University of Tartu Museum

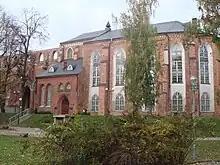
University of Tartu Museum in the Tartu Cathedral

University of Tartu Museum is the museum for the University of Tartu. Its entities include the University of Tartu Museum in the historic Tartu Cathedral, the University of Tartu Old Observatory, the University of Tartu Natural History Museum, the University of Tartu Botanical Gardens, and the University of Tartu Art Museum.